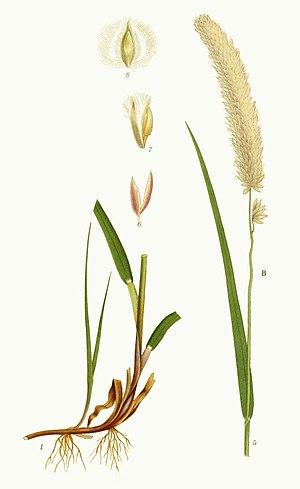
Mélique ciliée Latina: Melica ciliata L. 1753